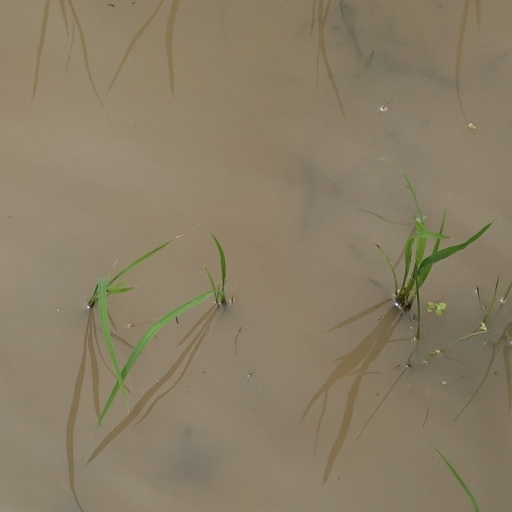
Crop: rice